1000Fryd

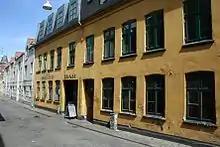
1000FRYD is a community center driven and owned by the 1000FRYD community.

1000Fryd is a small café, bar, and community center with a stage, a recording studio, a cinema, and an art gallery, located in Aalborg, Denmark. Since 1000Fryd opened in 1984 there have been thousands of concerts by both well known bands – such as Die Toten Hosen and Green Day – and utterly obscure local performers, such as Jimmy Justice and Columbian Neckties. It is a focus of the successful novel "Nordkraft" by Jakob Ejersbo.